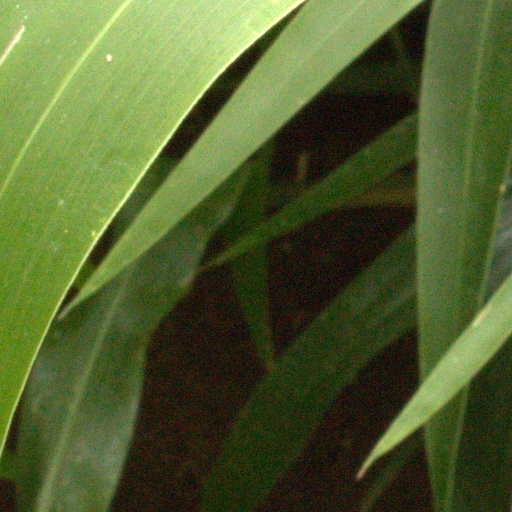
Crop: sorghum